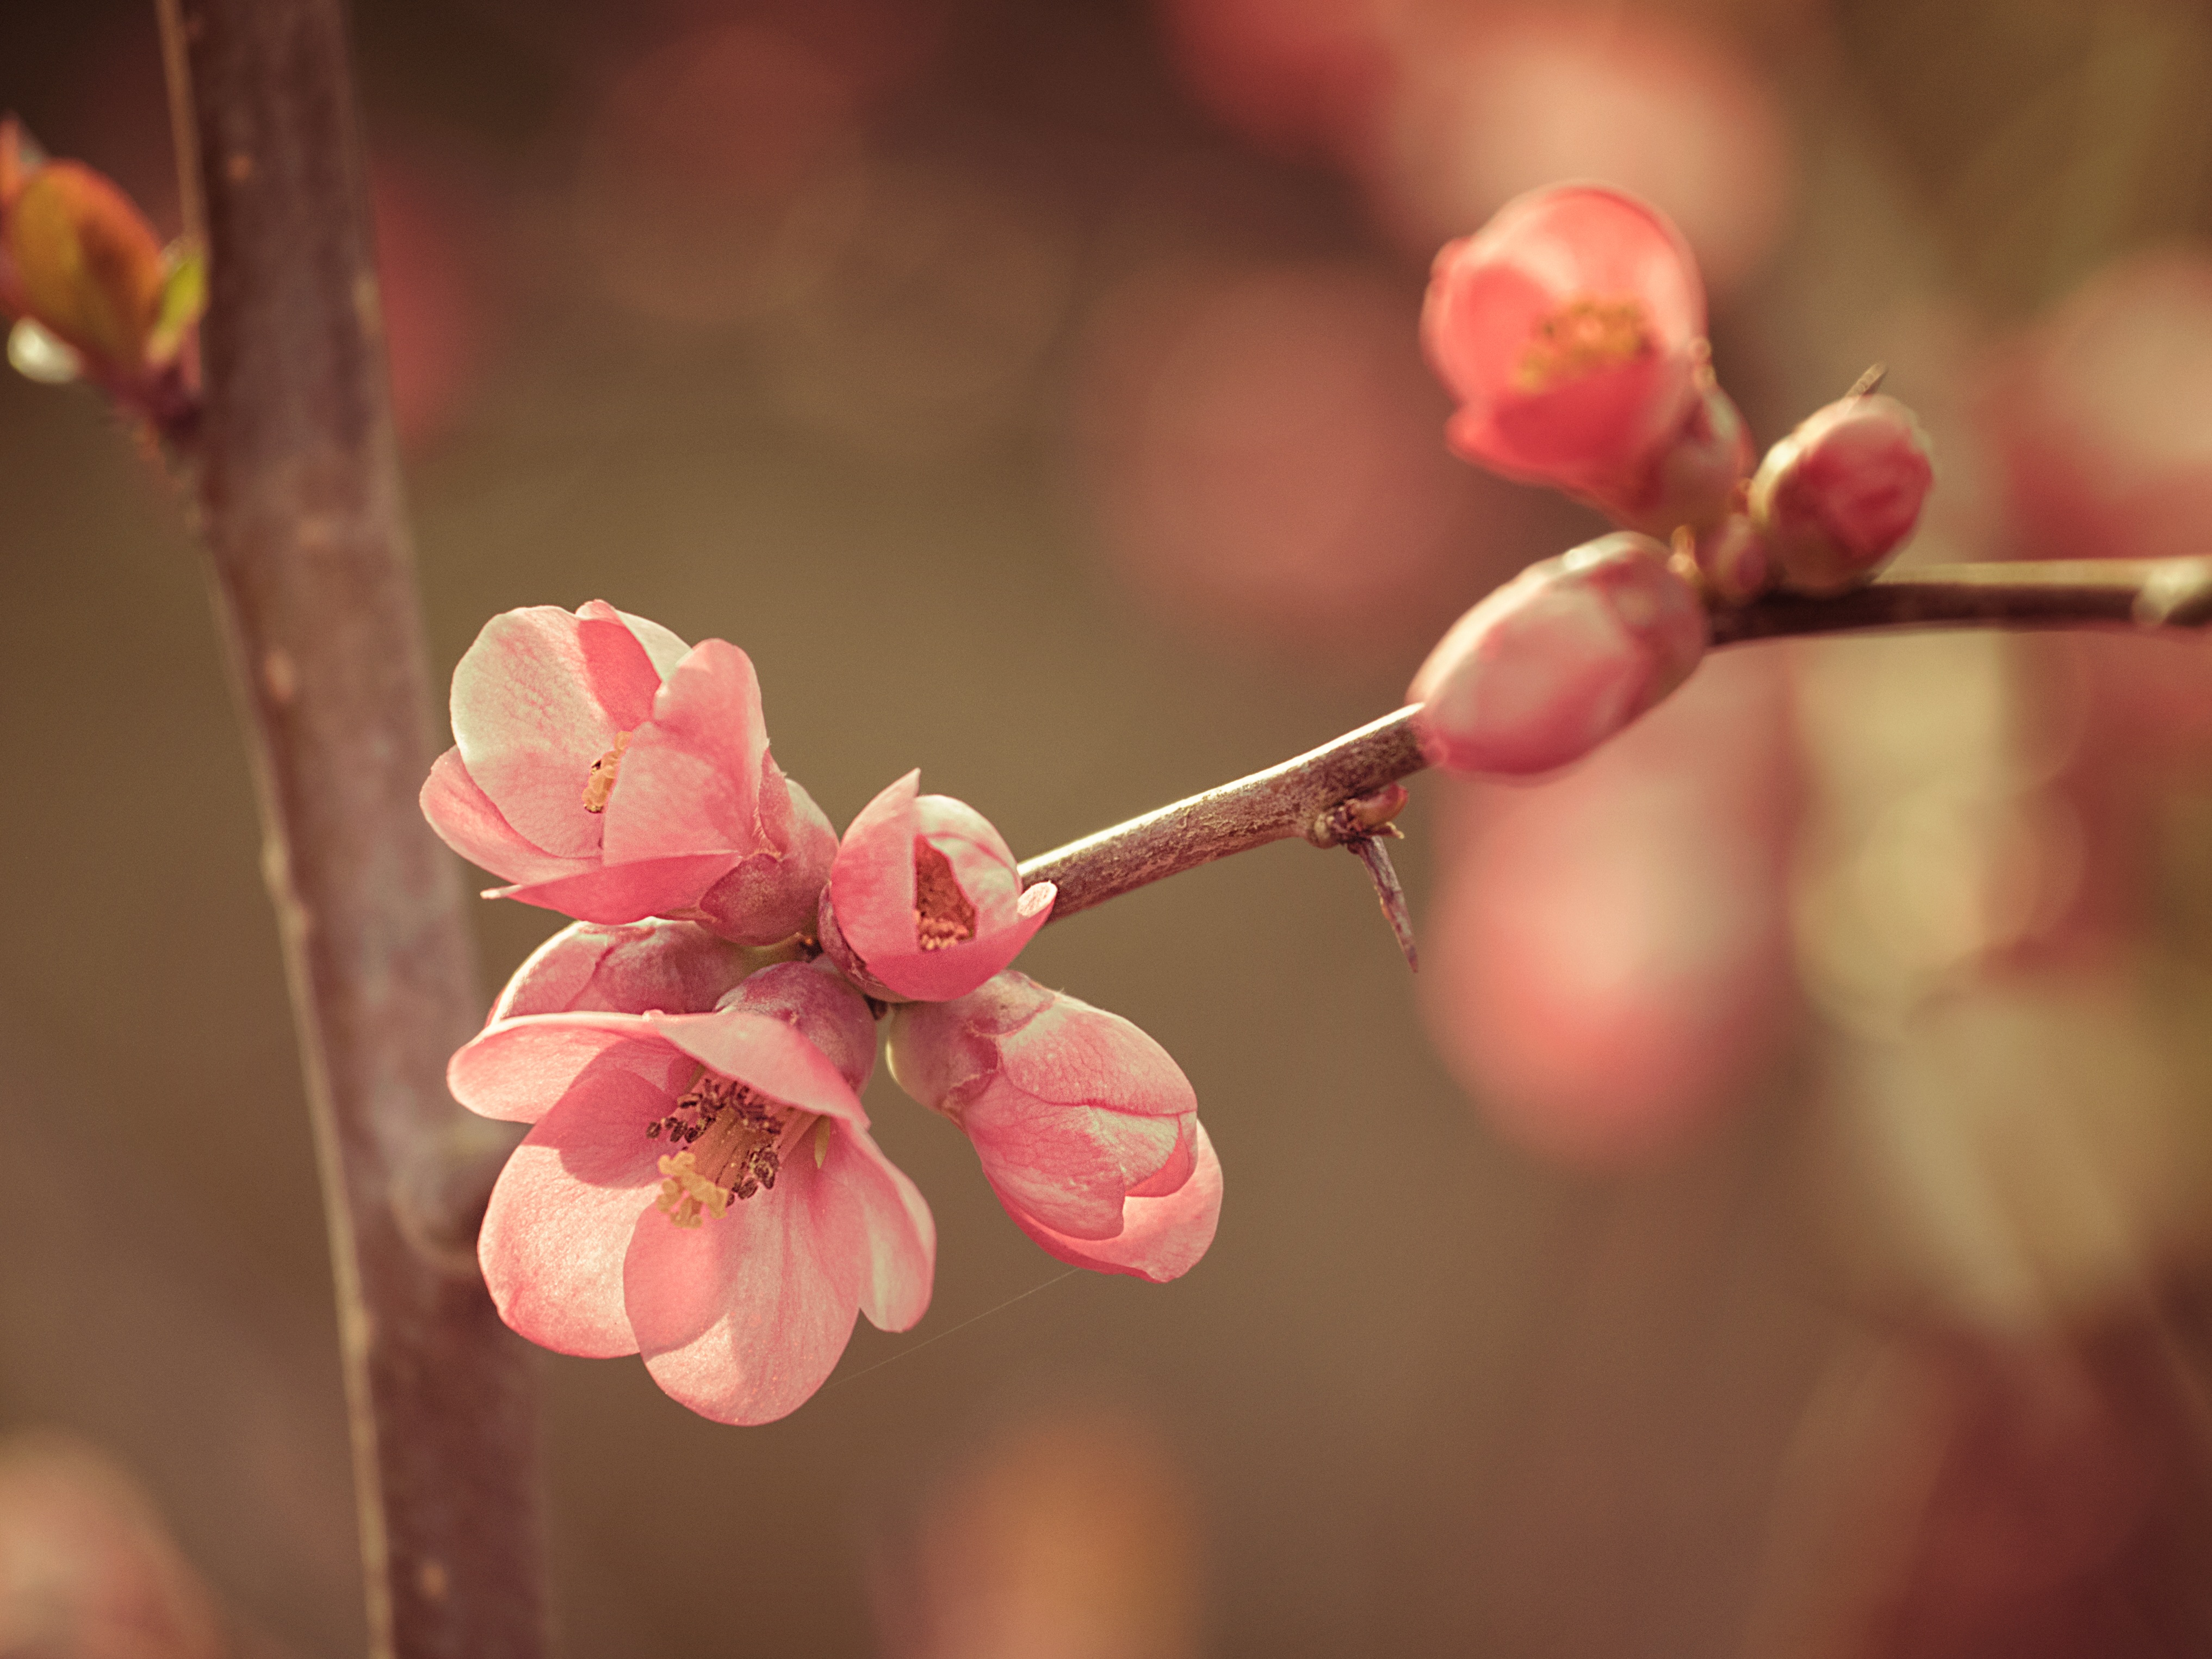
branch, blossom, plant, flower, petal, spring, pink, flora, cherry blossom, twig, flowers, close up, bud, macro photography, plant stem